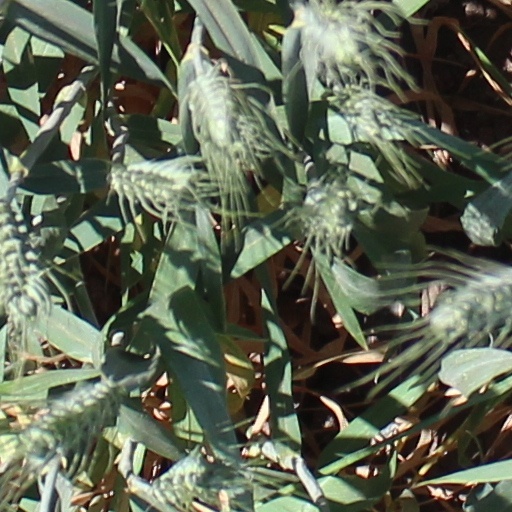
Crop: wheat